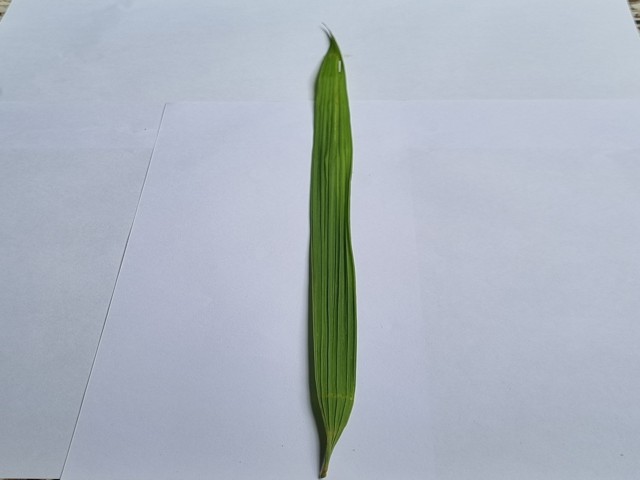
Plant: betal